Gertie Millar

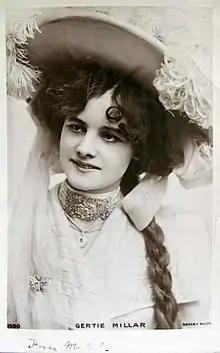
Gertie Millar,

Gertrude Ward, Countess of Dudley ( Millar; 21 February 1879 – 25 April 1952), known as Gertie Millar, was an English actress and singer of the early 20th century, known for her performances in Edwardian musical comedies.